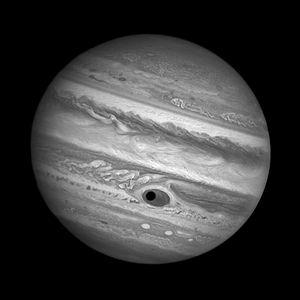
Ganymède, de nom international Jupiter III Ganymede, est un satellite naturel de Jupiter. Sur l'échelle des distances au centre de Jupiter, il s'agit du septième satellite naturel connu de la planète et du troisième satellite galiléen. Terminant une orbite en approximativement sept jours terrestres, il participe à une résonance orbitale dite de Laplace, de type 1:2:4, avec Europe et Io. Avec son diamètre de 5 268 kilomètres, dépassant de 8 % celui de la planète Mercure et de 2 % celui de Titan, la plus grande lune de Saturne, Ganymède est le plus gros satellite naturel de Jupiter mais également le plus gros de tout le Système solaire. Étant constitué en quantités à peu près égales de roches silicatées et de glace d'eau, sa masse n'est que 45 % de celle de Mercure, mais reste la plus importante de tous les satellites planétaires du Système solaire, atteignant 2,02 fois celle de la Lune.